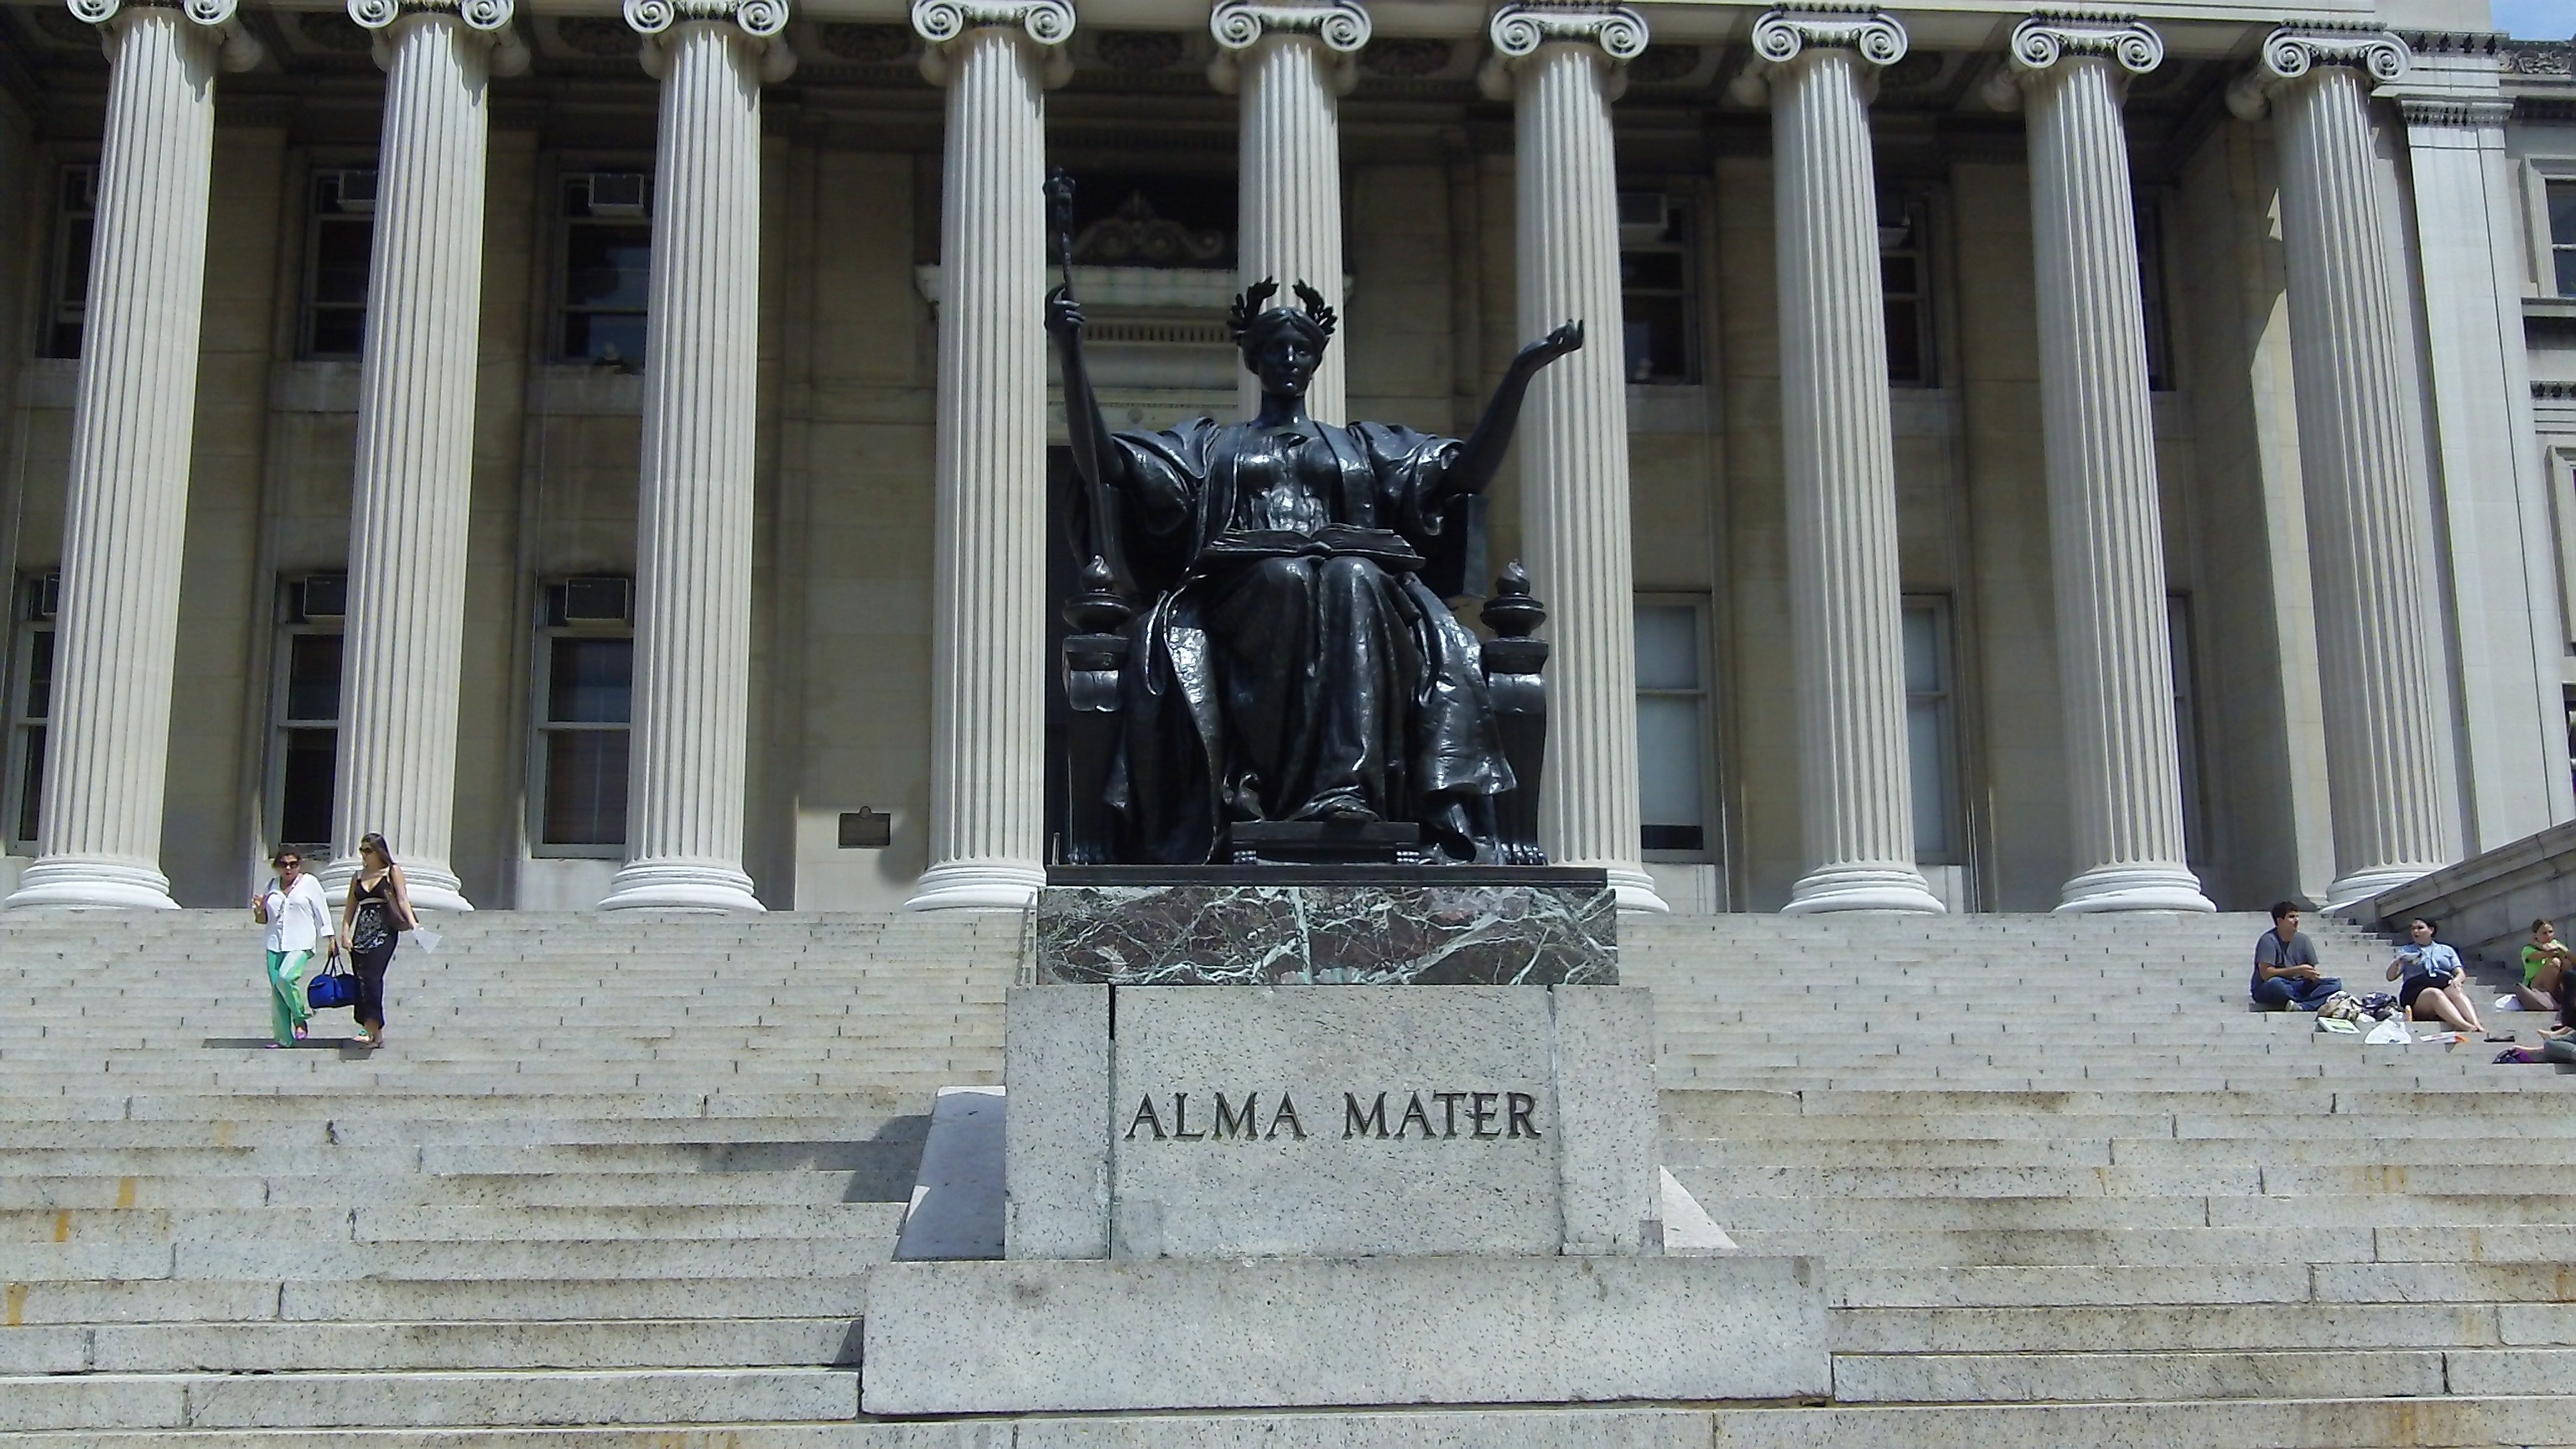
new york, steps, monument, statue, landmark, sculpture, memorial, university, campus, college, alma mater, ancient history, columbia university